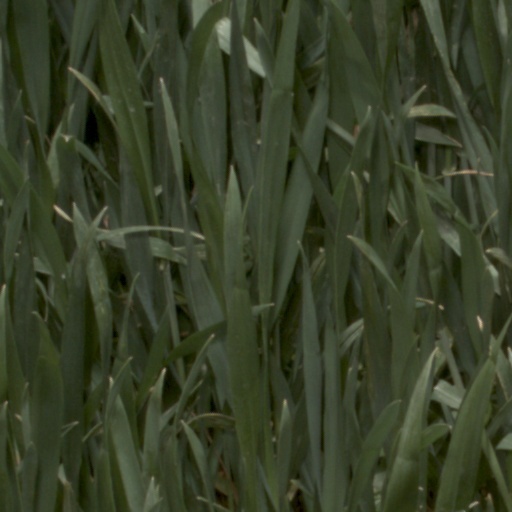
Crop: wheat